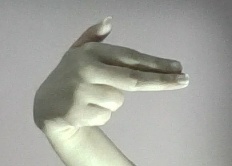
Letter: ghain